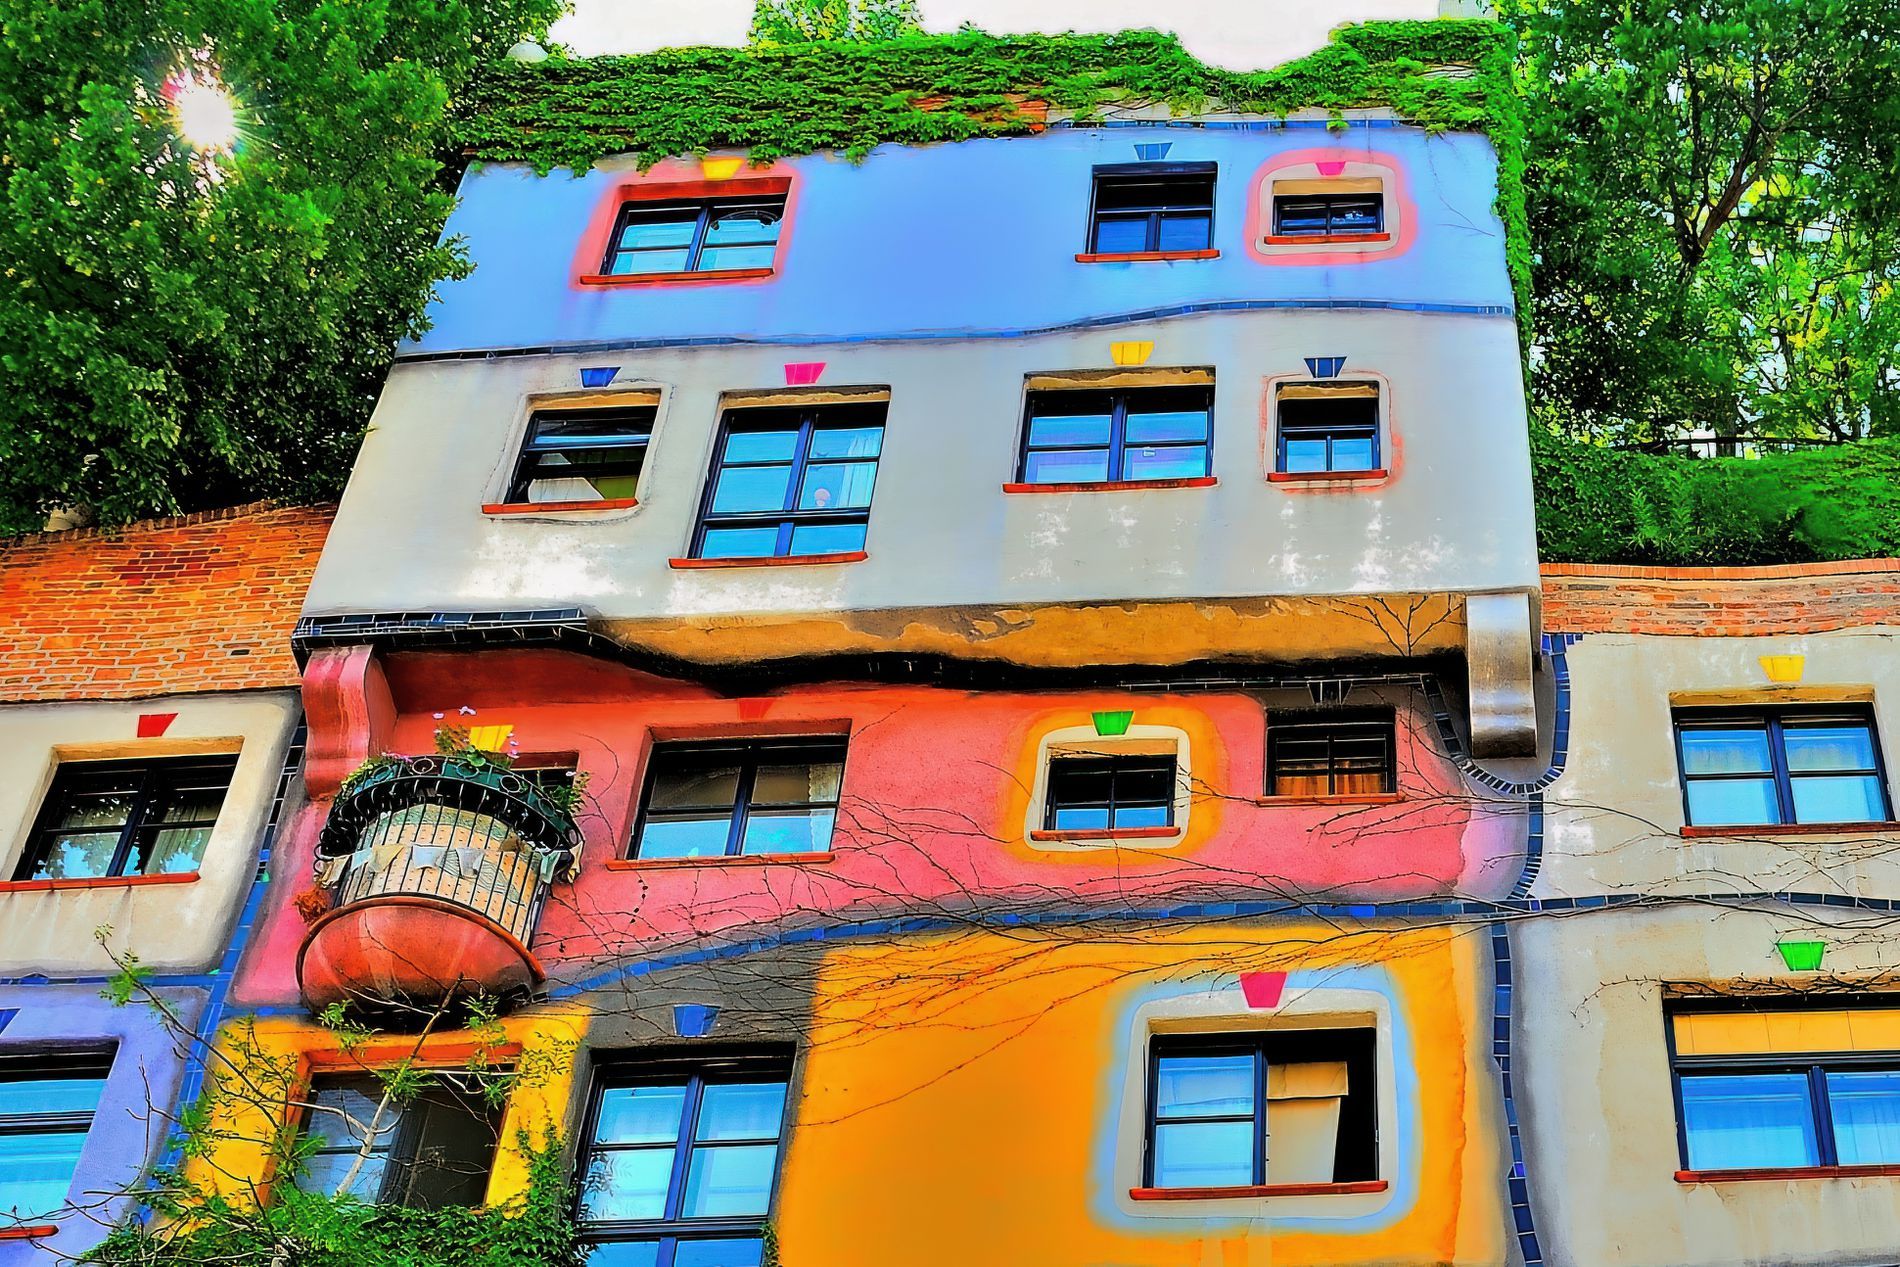
An Apartment building with plants
An apartment building with many windows and a balcony with green plants on top of it and trees and sky in the background in daylight.
A landscape photo captured from a low view angle for an apartment building with a multicolor color palette and green color palette of plants and trees with a sky in the background in daylight. The multicolor color palette of the scene inspires happiness, and the green of the trees inspires calmness and hope.
Labels: Urban, City, Window, Architecture, Building, Apartment Building, High Rise, Home Decor, plant branch, plant branches, Plants, sun, Trees, Sky, Balcony, Fence, Tree branches
Camera: NIKON CORPORATION NIKON D700
Lens: 28-300mm f/3.5-5.6, AF-S Nikkor 28-300mm f/3.5-5.6G ED VR
Aperture: F7.1
Exposure: 1/200 sec
ISO: 200
Focal length: 28.0 mm